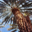
Label: palm_tree